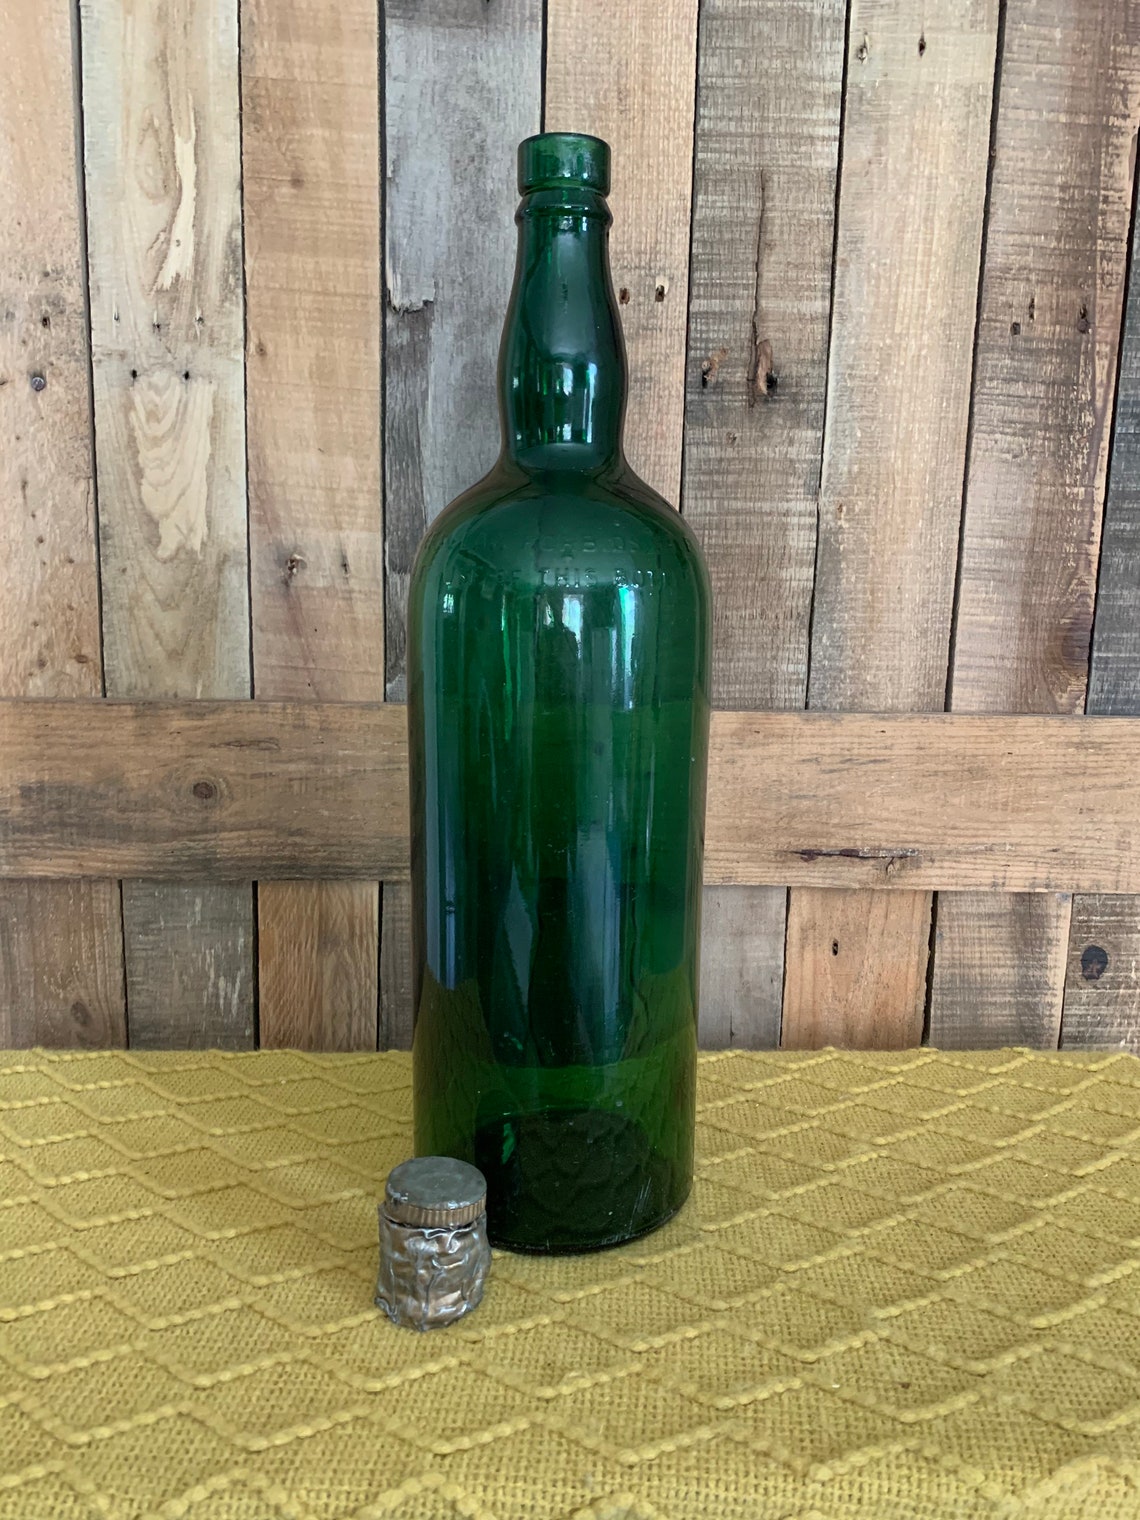
Waste category: glass